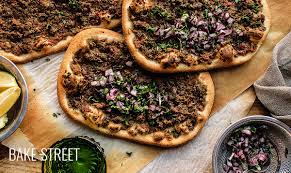
Yemek: lahmacun